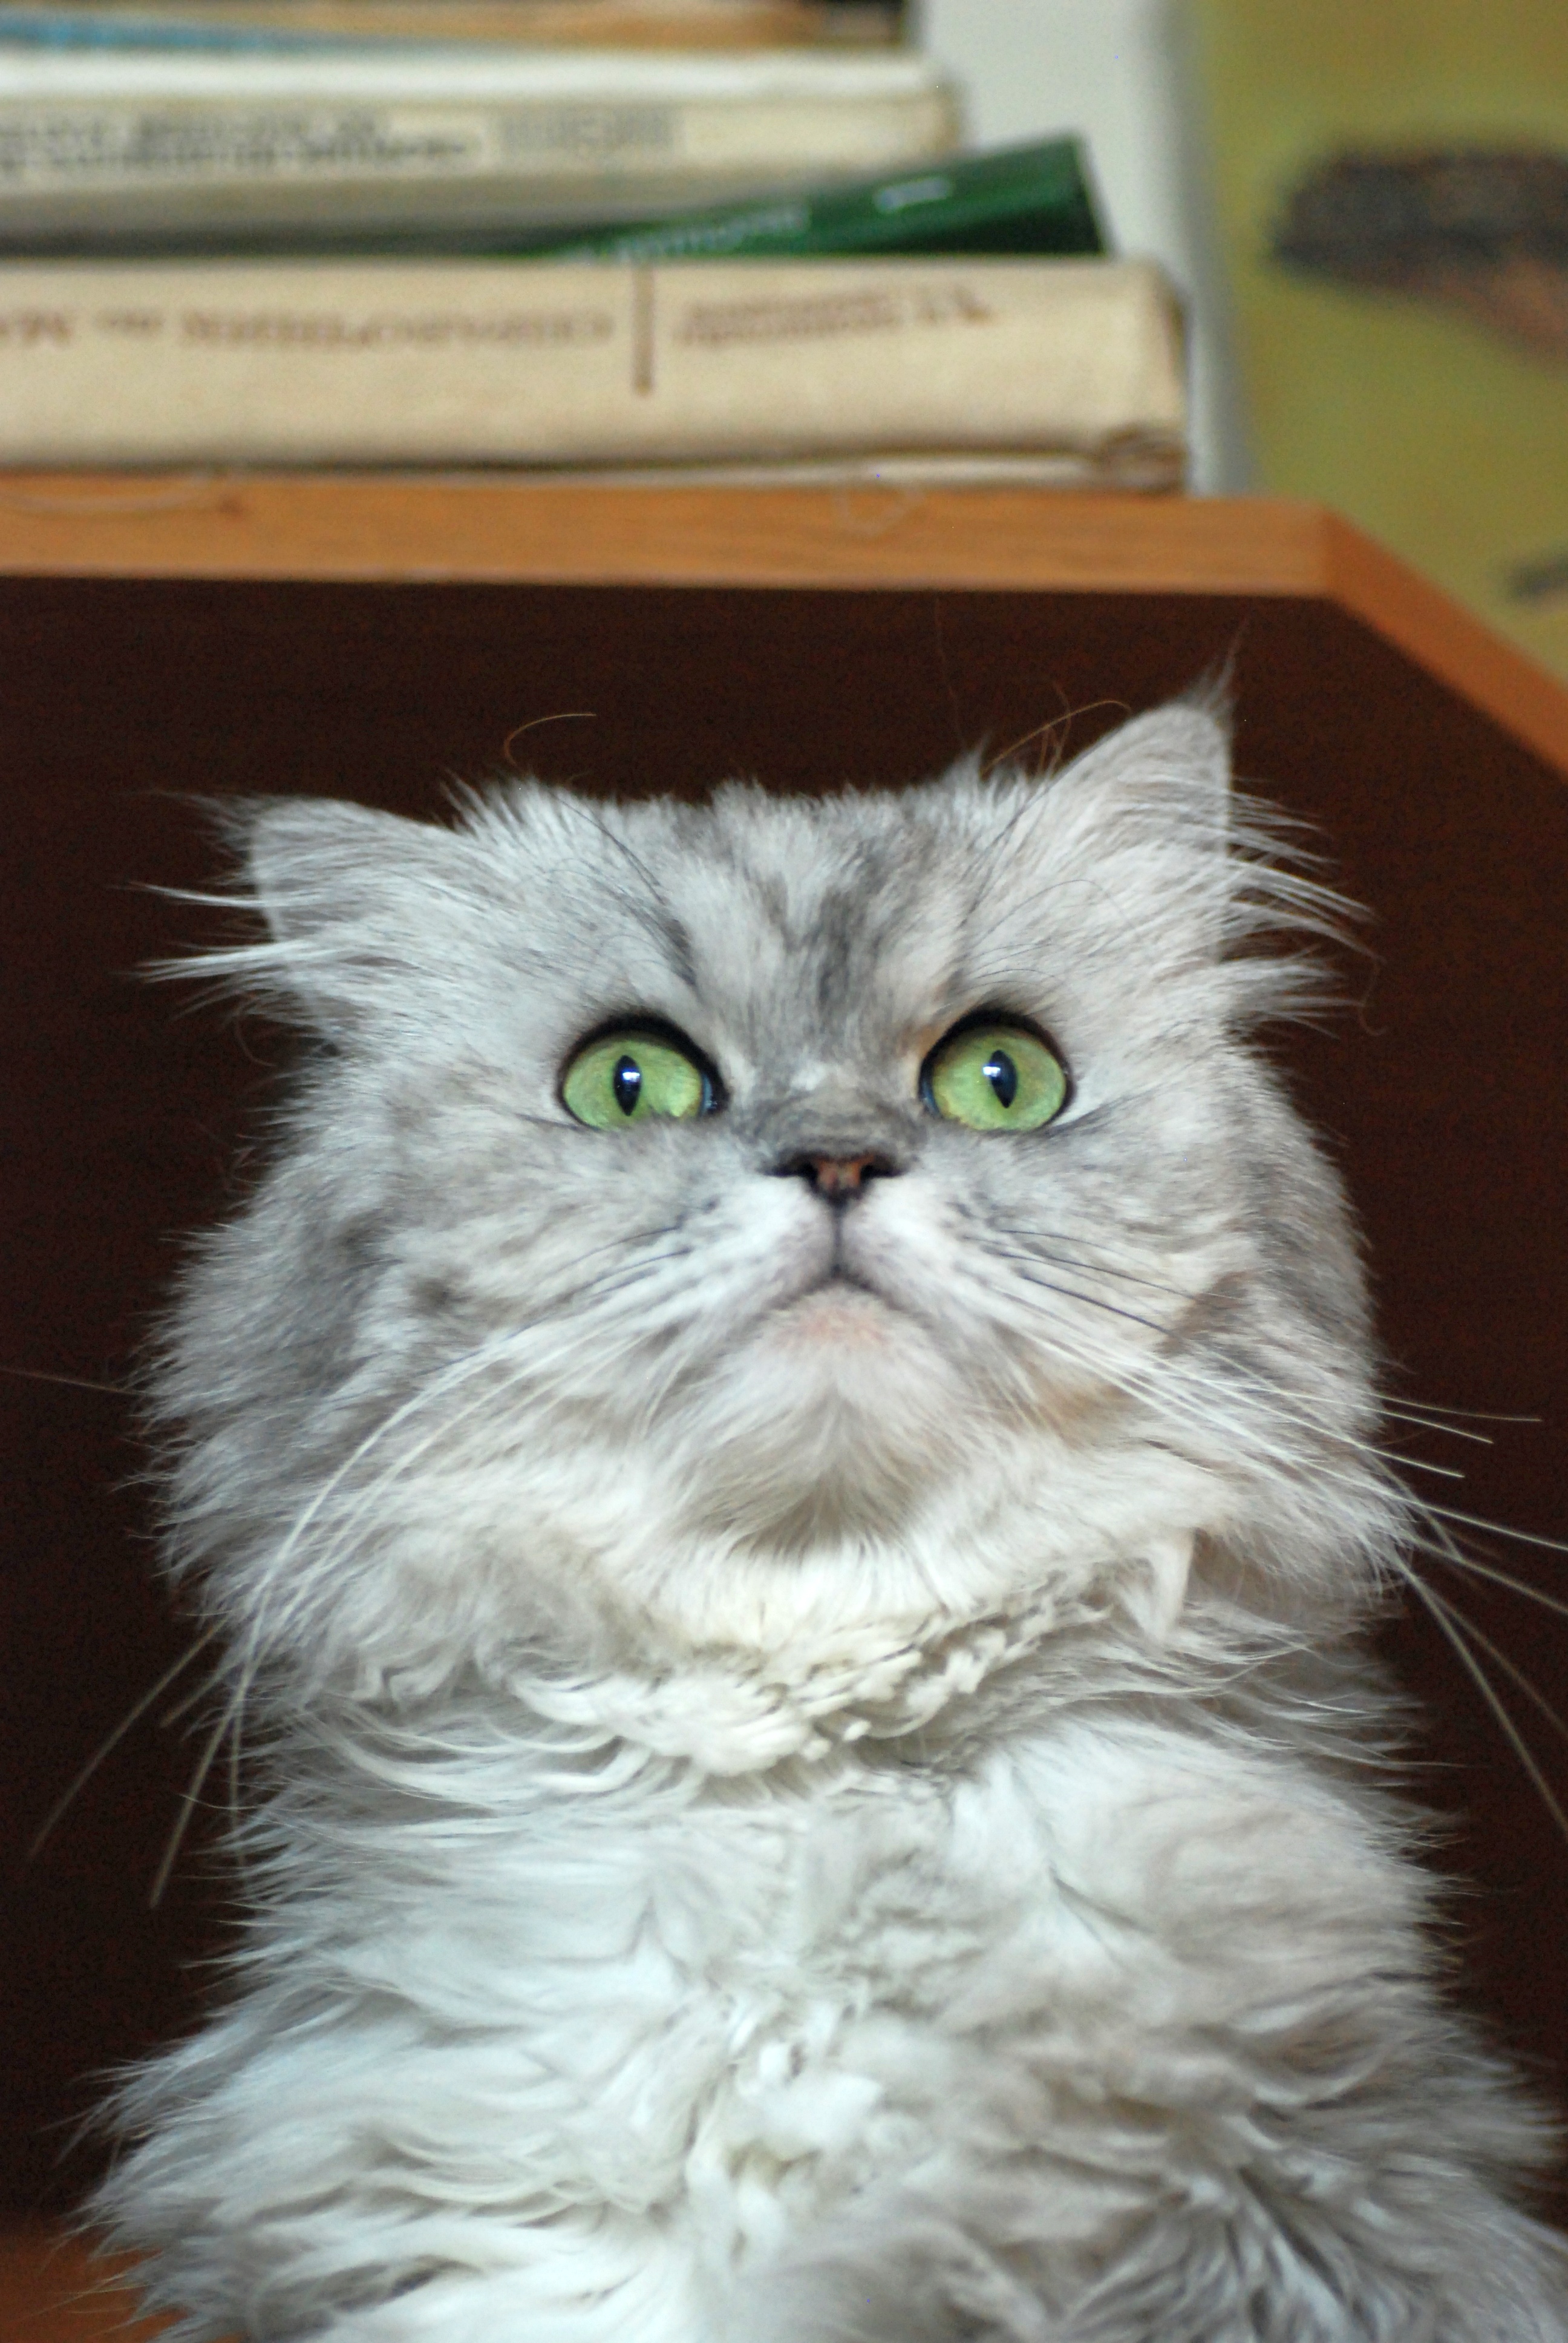
nature, animal, pet, cat, feline, mammal, nikon, pets, cats, whiskers, animals, vertebrate, chat, tamron, moscow, gato, russia, d80, chats, moskau, nikond80, moscou, marcello, persian, chinchilla, small to medium sized cats, cat like mammal, domestic short haired cat, domestic long haired cat, british semi longhair